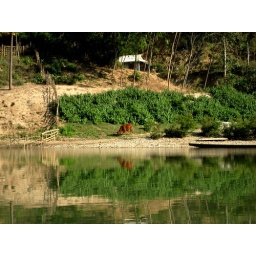
A river boat ride near Mai Chau